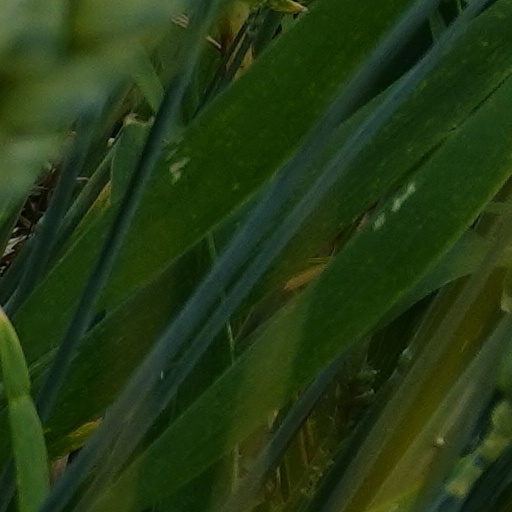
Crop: wheat